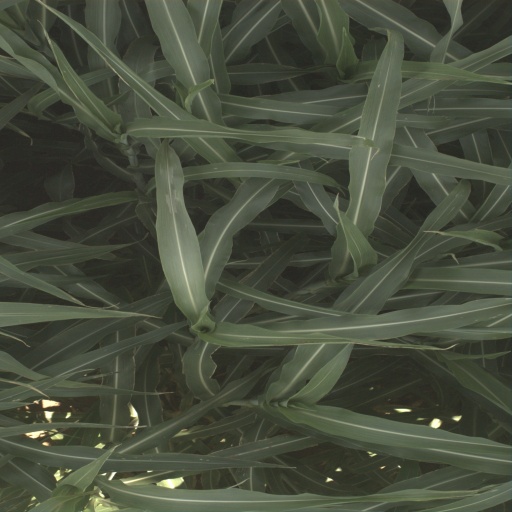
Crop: sorghum